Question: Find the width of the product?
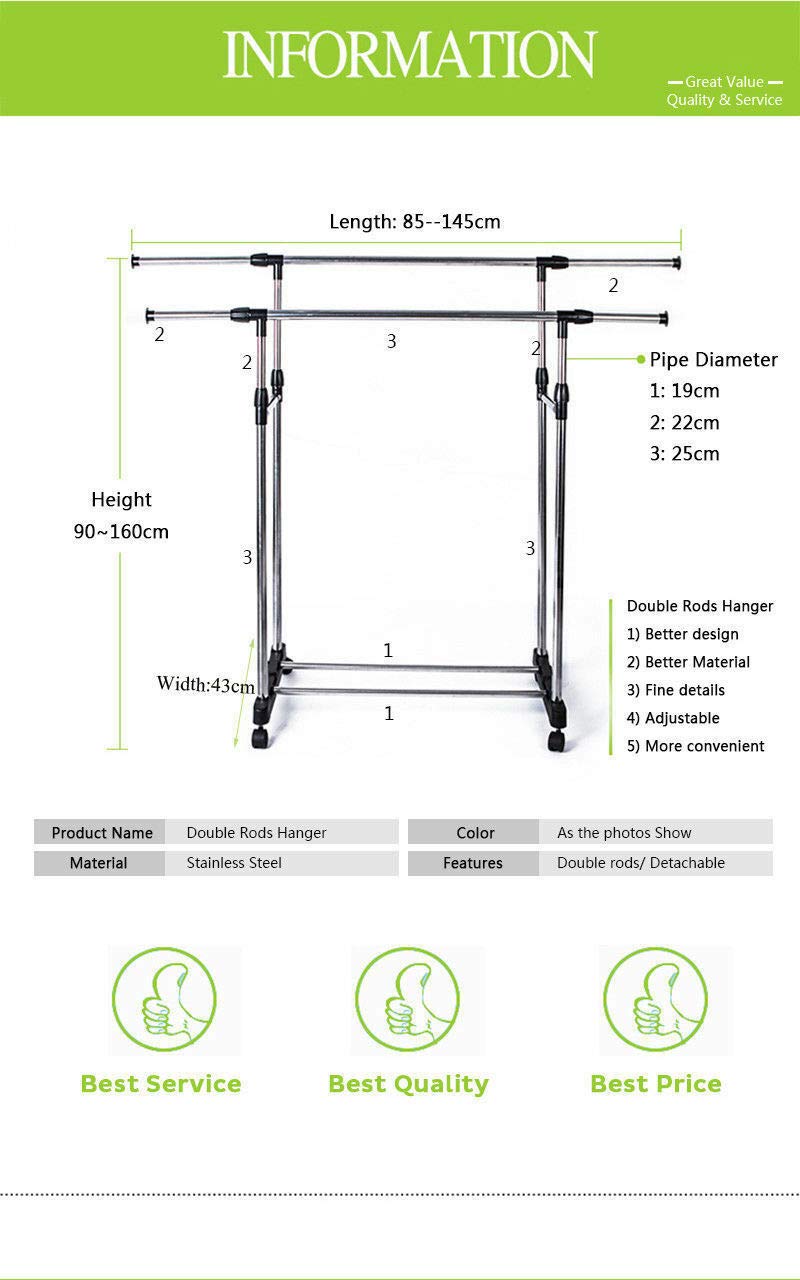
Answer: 85.0 centimetre